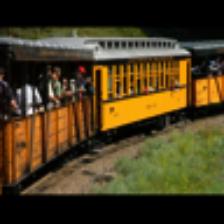
Label: NonHuman